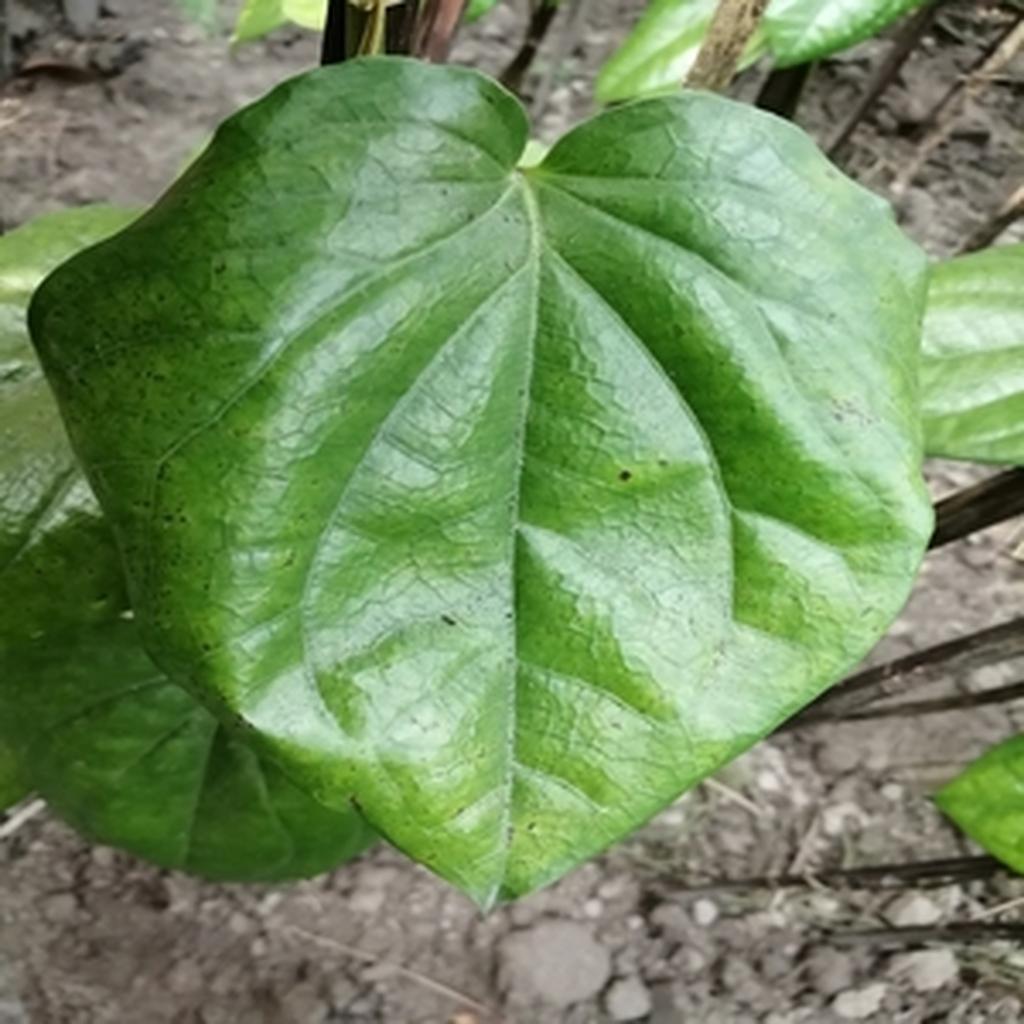
Label: Leaf_Spot